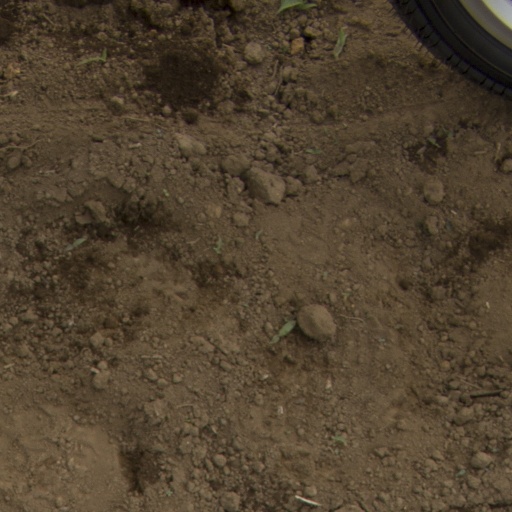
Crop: Jerusalem artichoke